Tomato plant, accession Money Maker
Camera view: horizontal (90 deg, fisheye); turntable rotation: 330 degrees
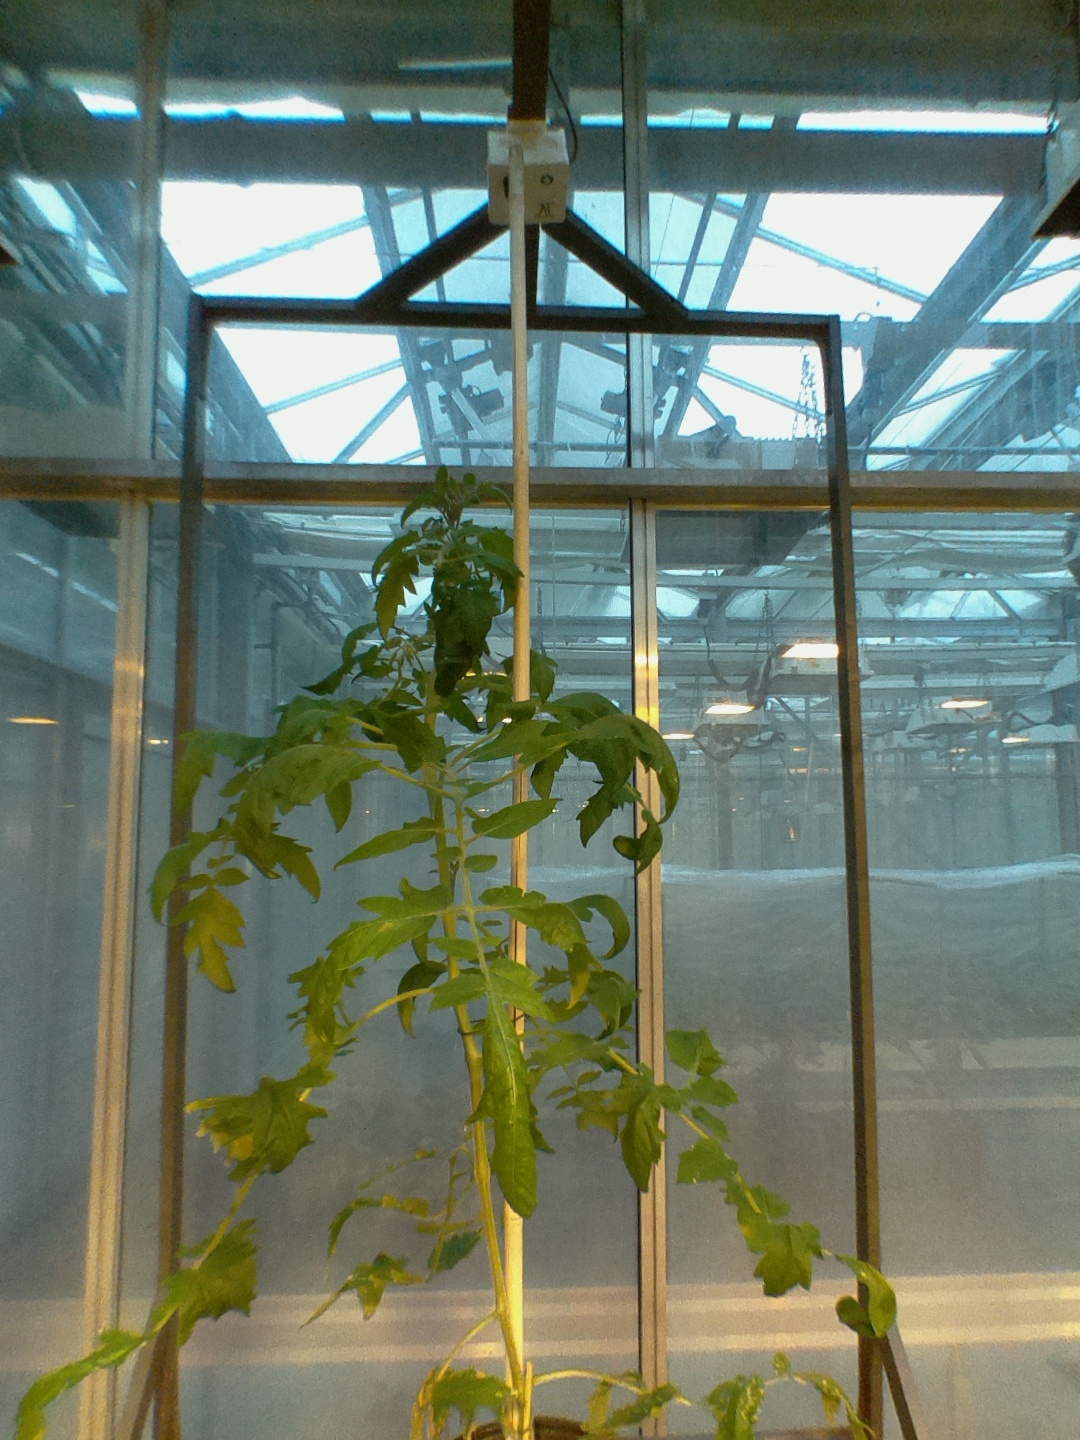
BBCH growth stage 60: First flowers open